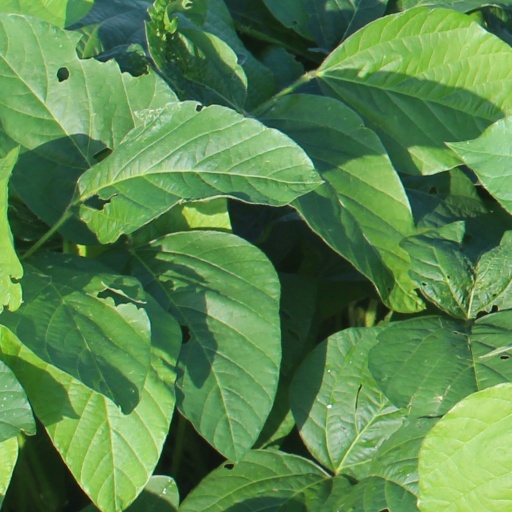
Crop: soybean